Neuengamme concentration camp

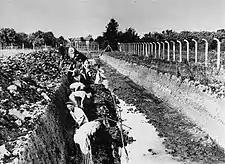
Prisoners at forced labor along the camp fence

Neuengamme was a network of Nazi concentration camps in northern Germany that consisted of the main camp, Neuengamme, and more than 85 satellite camps. Established in 1938 near the village of Neuengamme in the Bergedorf district of Hamburg, the Neuengamme camp became the largest concentration camp in Northwest Germany. Over 100,000 prisoners came through Neuengamme and its subcamps, 24 of which were for women. The verified death toll is 42,900: 14,000 in the main camp, 12,800 in the subcamps, and 16,100 in the death marches and bombings during the final weeks of World War II. Following Germany's defeat in 1945, the British Army used the site as an internment camp for SS and other Nazi officials. In 1948, the British transferred the land to the Free Hanseatic City of Hamburg, which summarily demolished the camp's wooden barracks and built in its stead a prison cell block, converting the former concentration camp site into two state prisons operated by the Hamburg authorities from 1950 to 2004. Following protests by various groups of survivors and allies, the site now serves as a memorial. It is situated 15 km southeast of the centre of Hamburg.